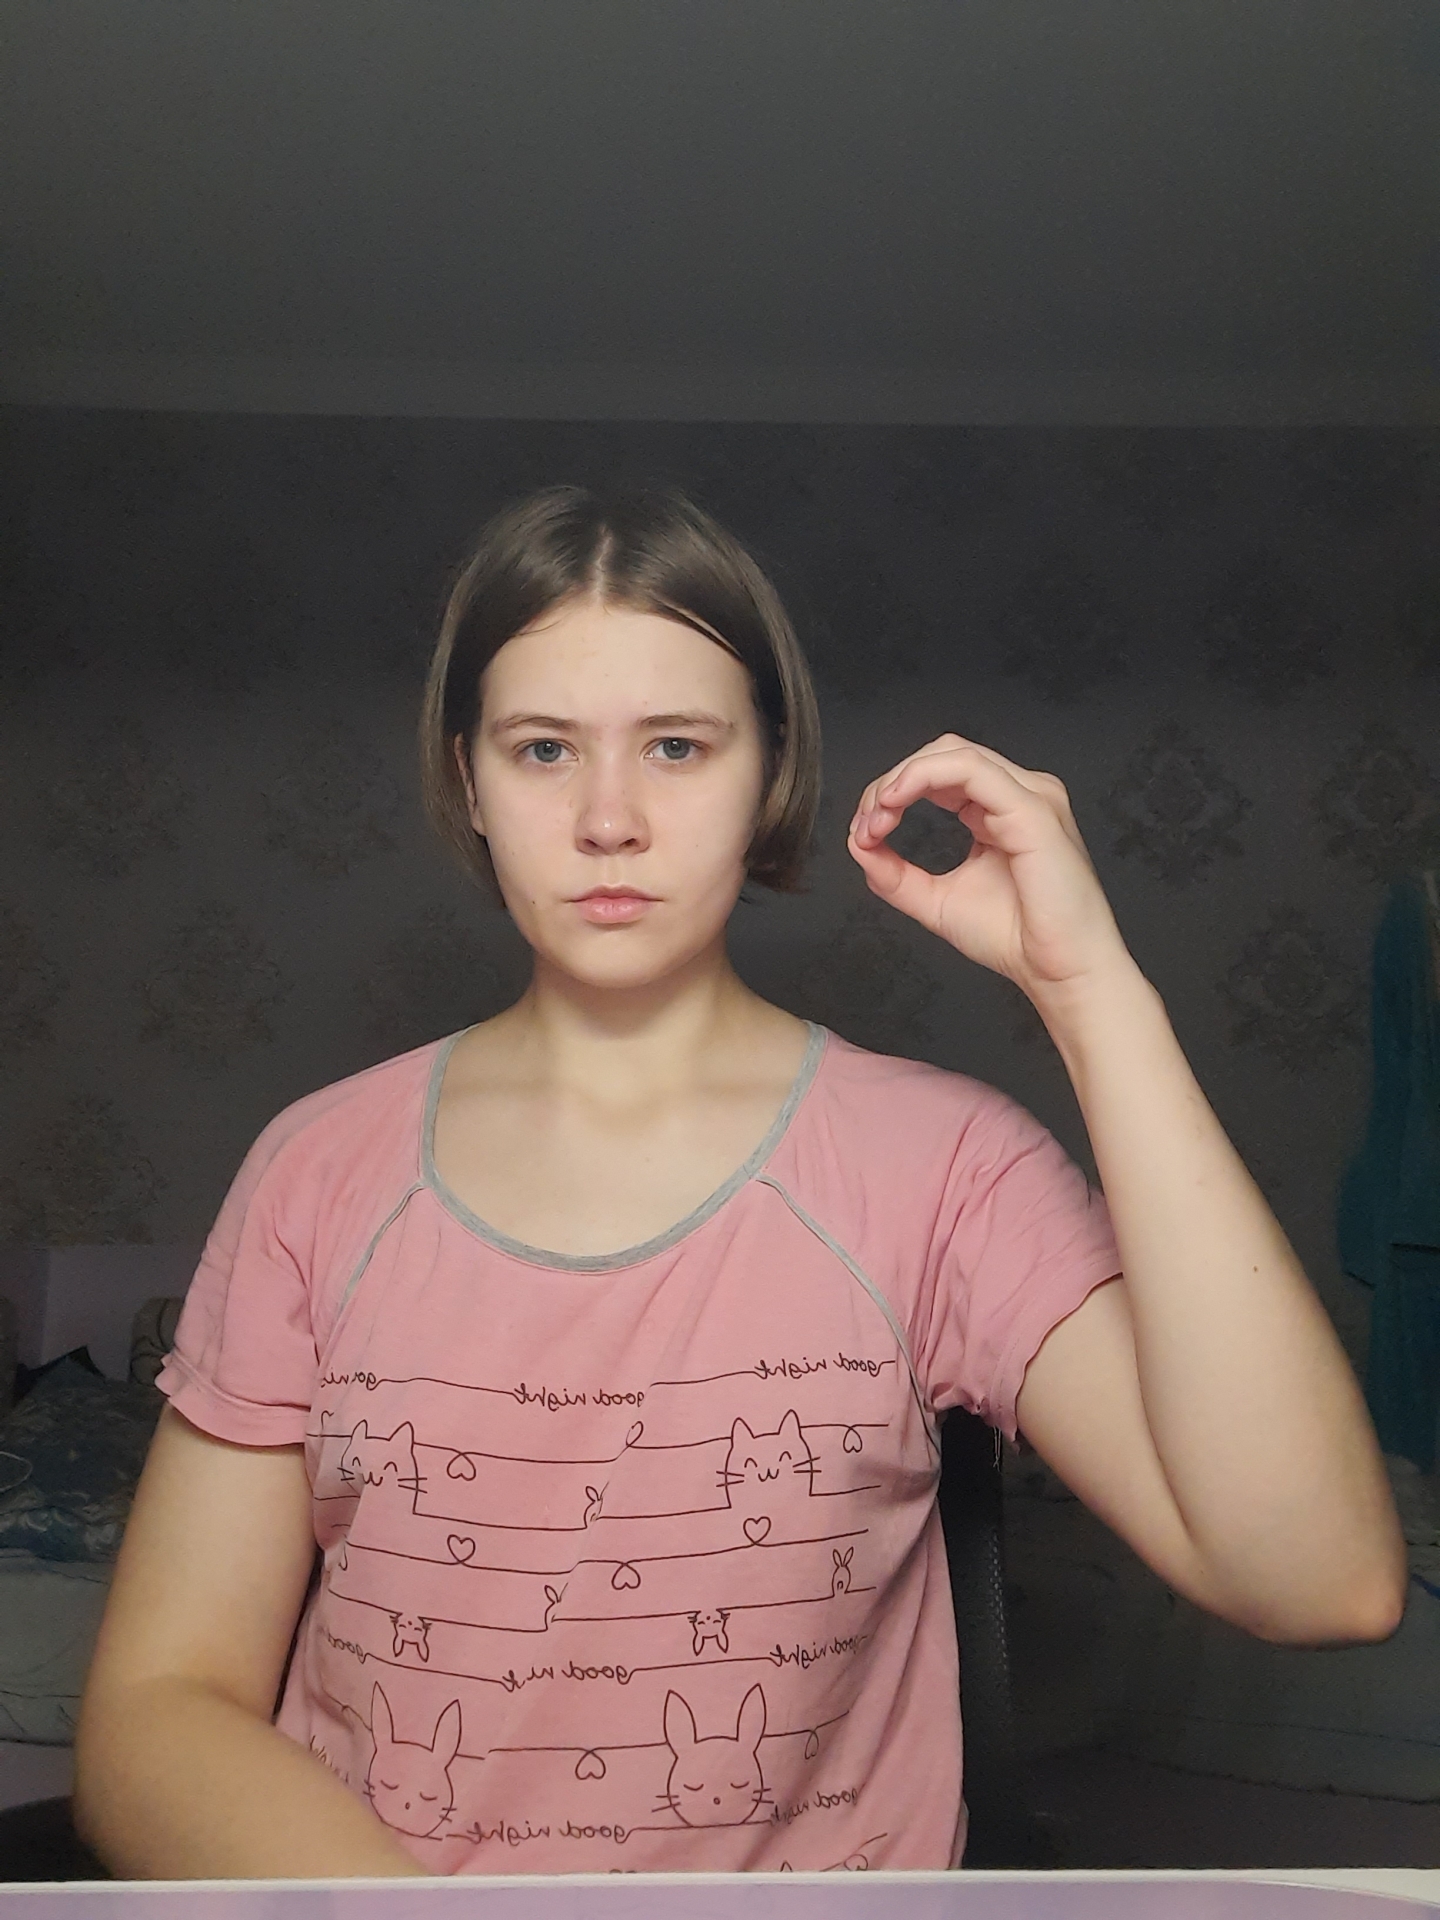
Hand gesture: grip